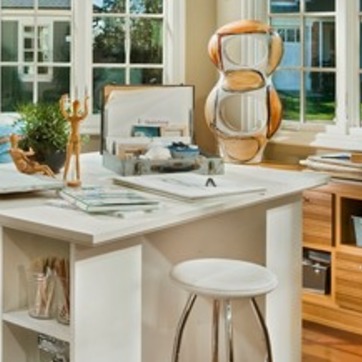
Material: paper